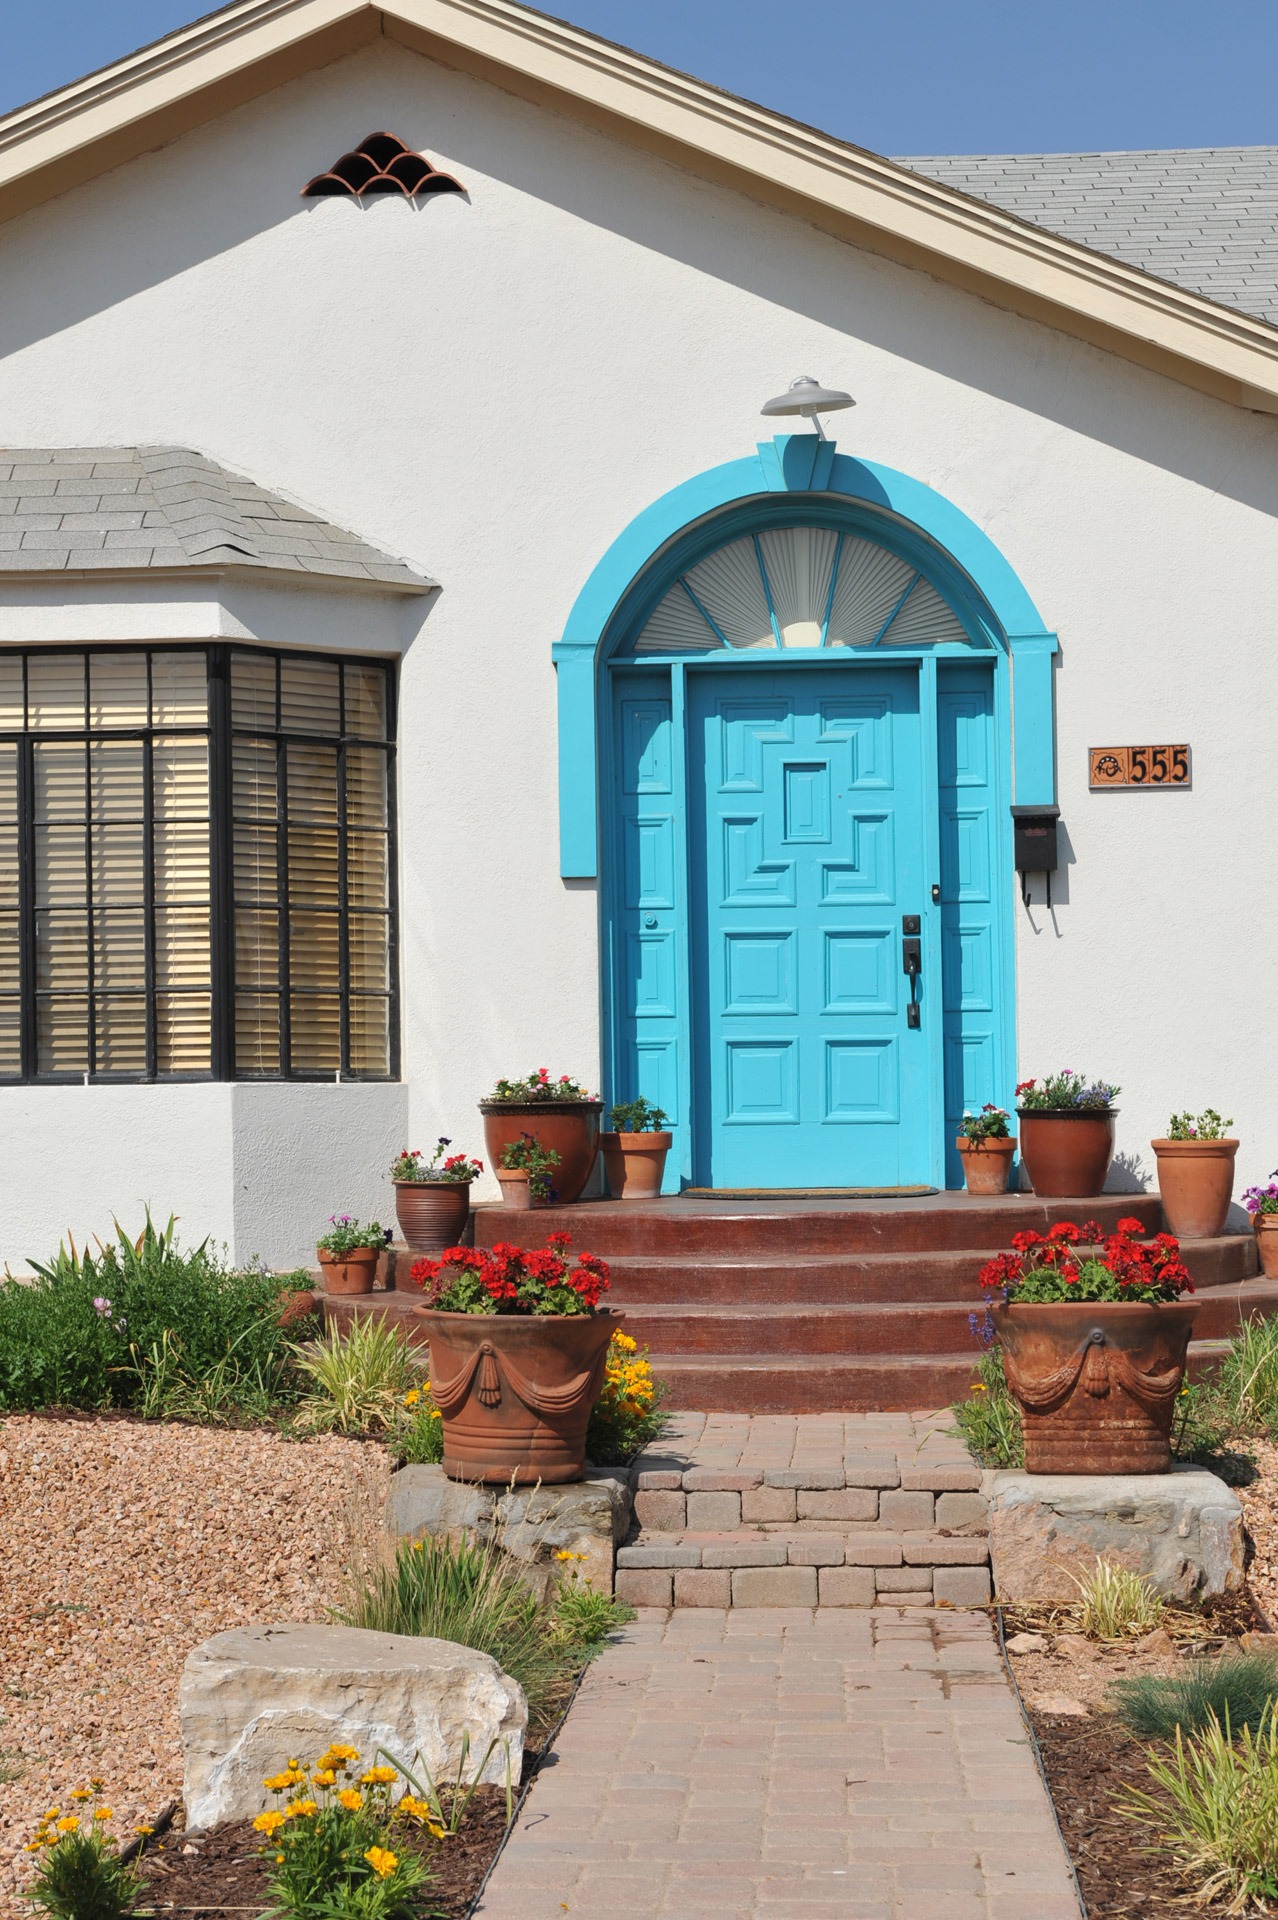
architecture, plant, house, window, home, shed, porch, walkway, entrance, cottage, color, backyard, facade, property, door, courtyard, turquoise, estate, yard, real estate, outdoor structure